FF Groen

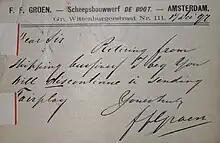
FF Groen announces his retirement

Frédéric François Groen, heer van Waarder (1814–1882) was a Dutch shipyard operator in Amsterdam. The shipyard was called FF Groen Scheepsbouwwerft de boot and was located at 111 Gr Wittenburgerstraat. Groen's son, Herman Frederik (1846-1904), built at least two full-rigged sailing ships, the Vondel (1894) and Nicolaas Witsen (1897), but neither was sold. So he operated the ships himself. In 1897 he retired, HF Groen was not married and had no children and died on 1-10-1904. His great collection of paintings and prints concerning ships were sold in 1905 as well as both ships were sold to the Hamburg shipping company Eugen Cellier.